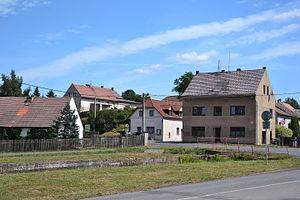
Bžany est une commune du district de Teplice, dans la région d'Ústí nad Labem, en République tchèque. Sa population s'élevait à 891 habitants en 2018.